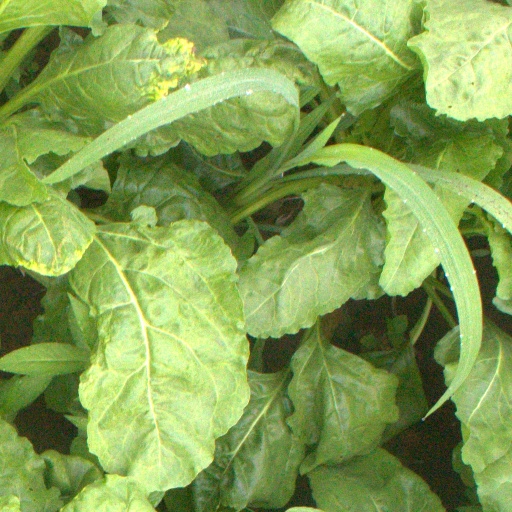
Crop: sugar beet